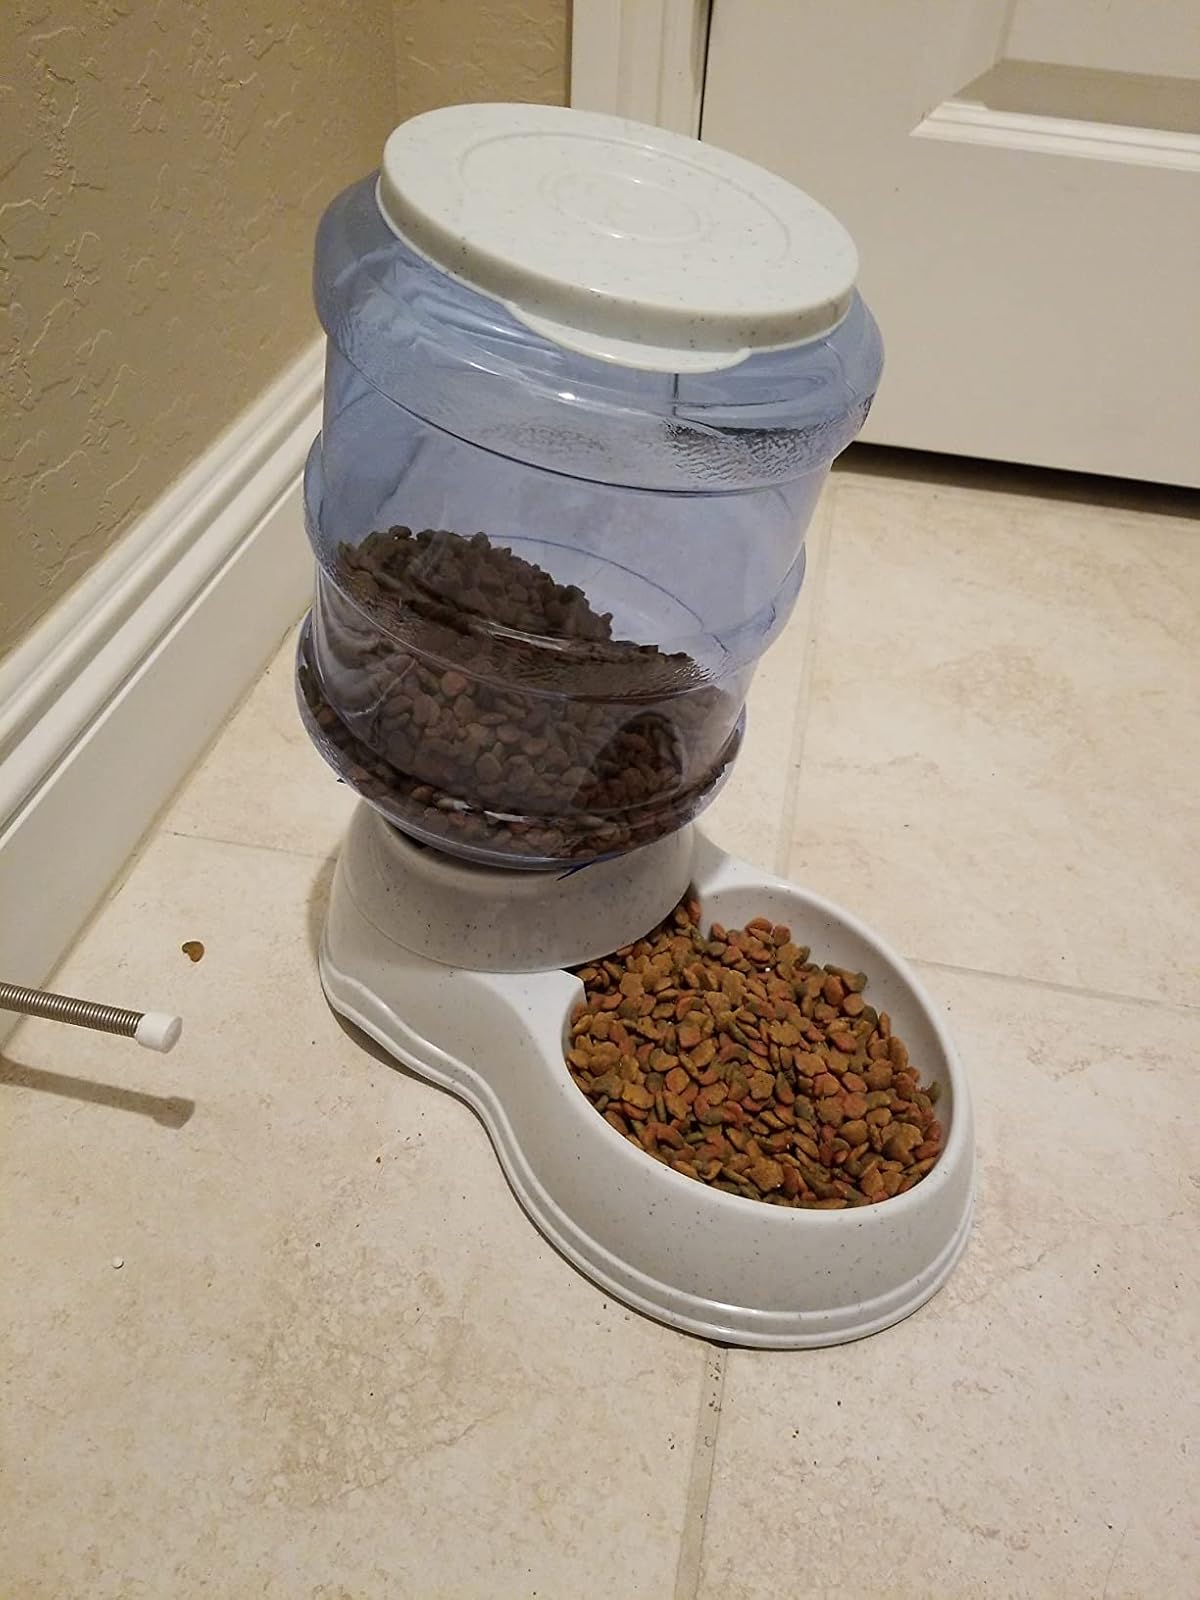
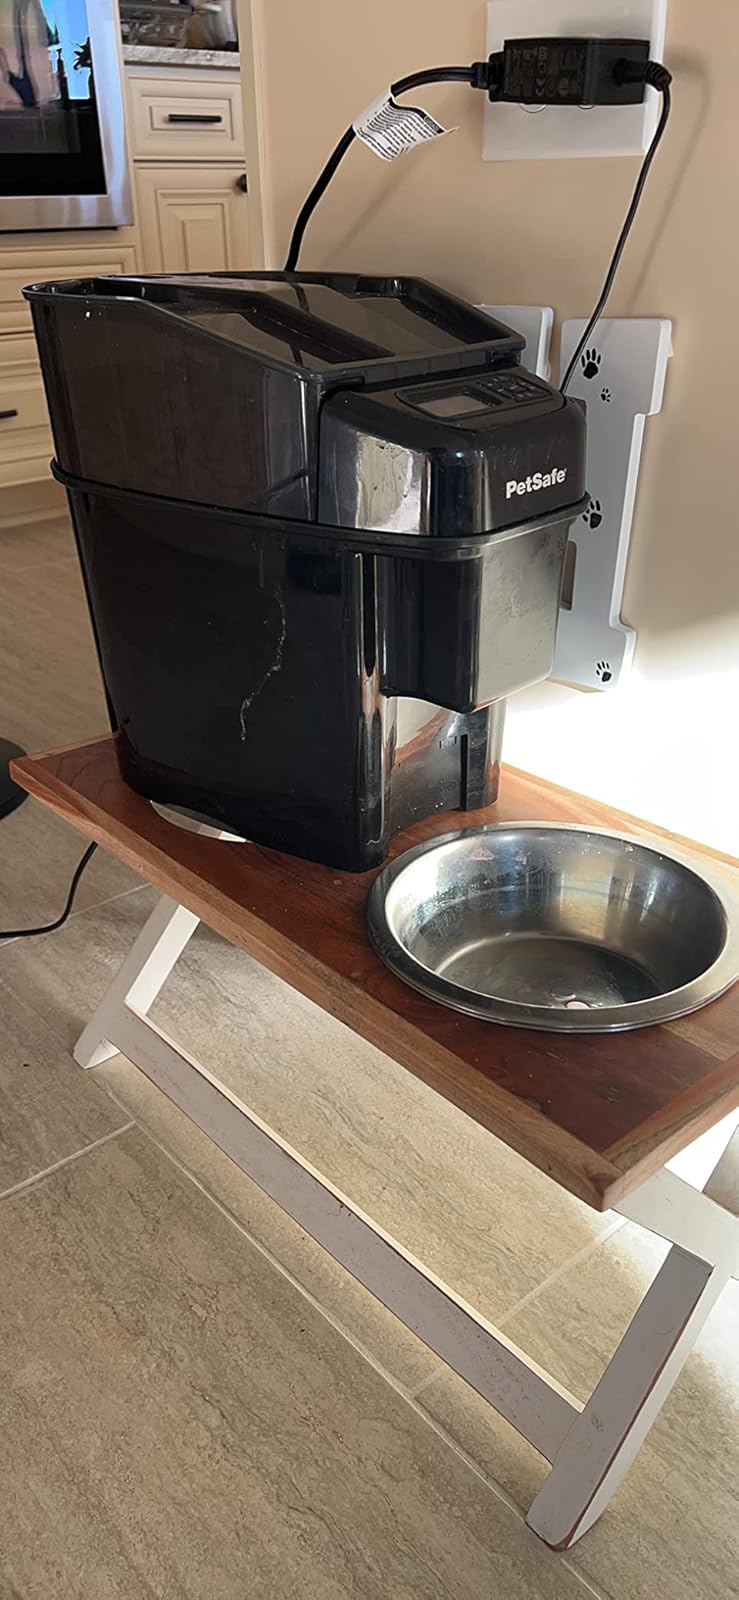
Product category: items_feeder
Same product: no